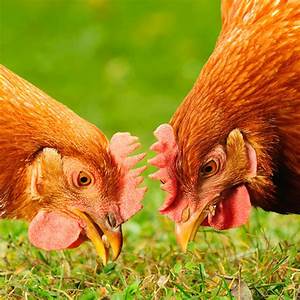
Label: chicken